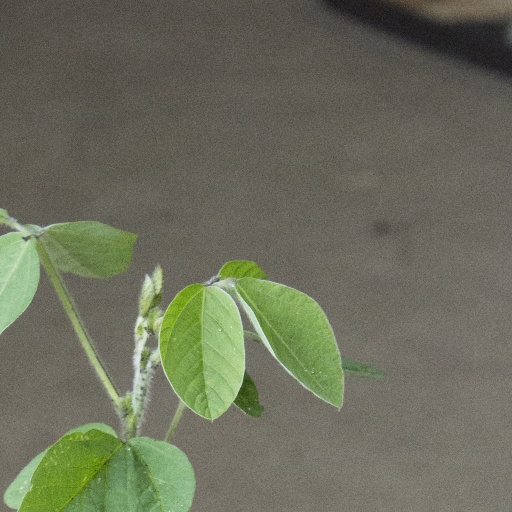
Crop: soybean